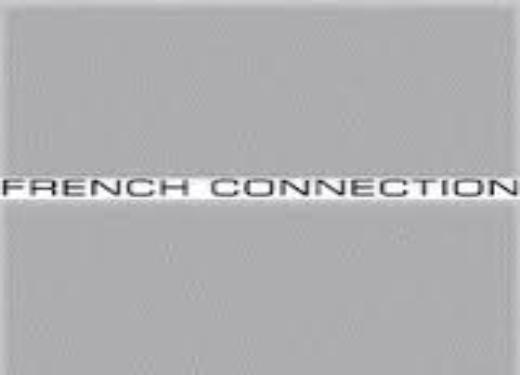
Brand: French Connection
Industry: Clothes